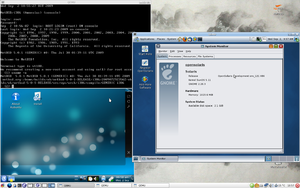
KVM est un hyperviseur libre de type I pour Linux. KVM est intégré dans le noyau Linux depuis la version 2.6.20.